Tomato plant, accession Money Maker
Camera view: tilt-top (135 deg); turntable rotation: 120 degrees
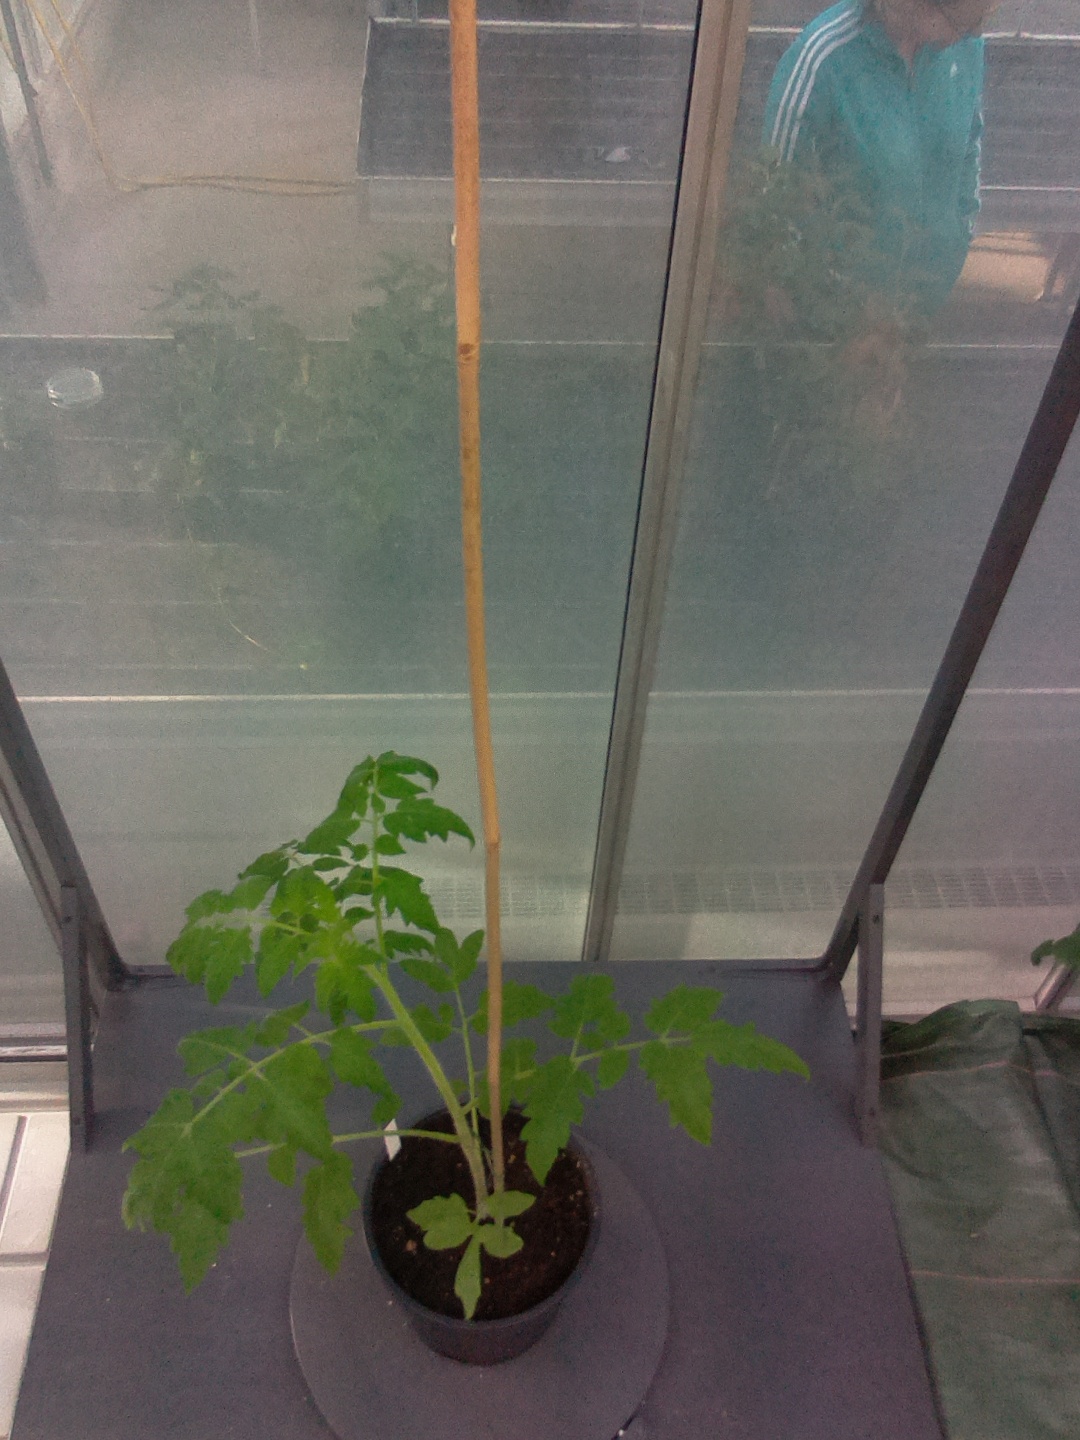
BBCH growth stage 15: 10 of true leaves visible